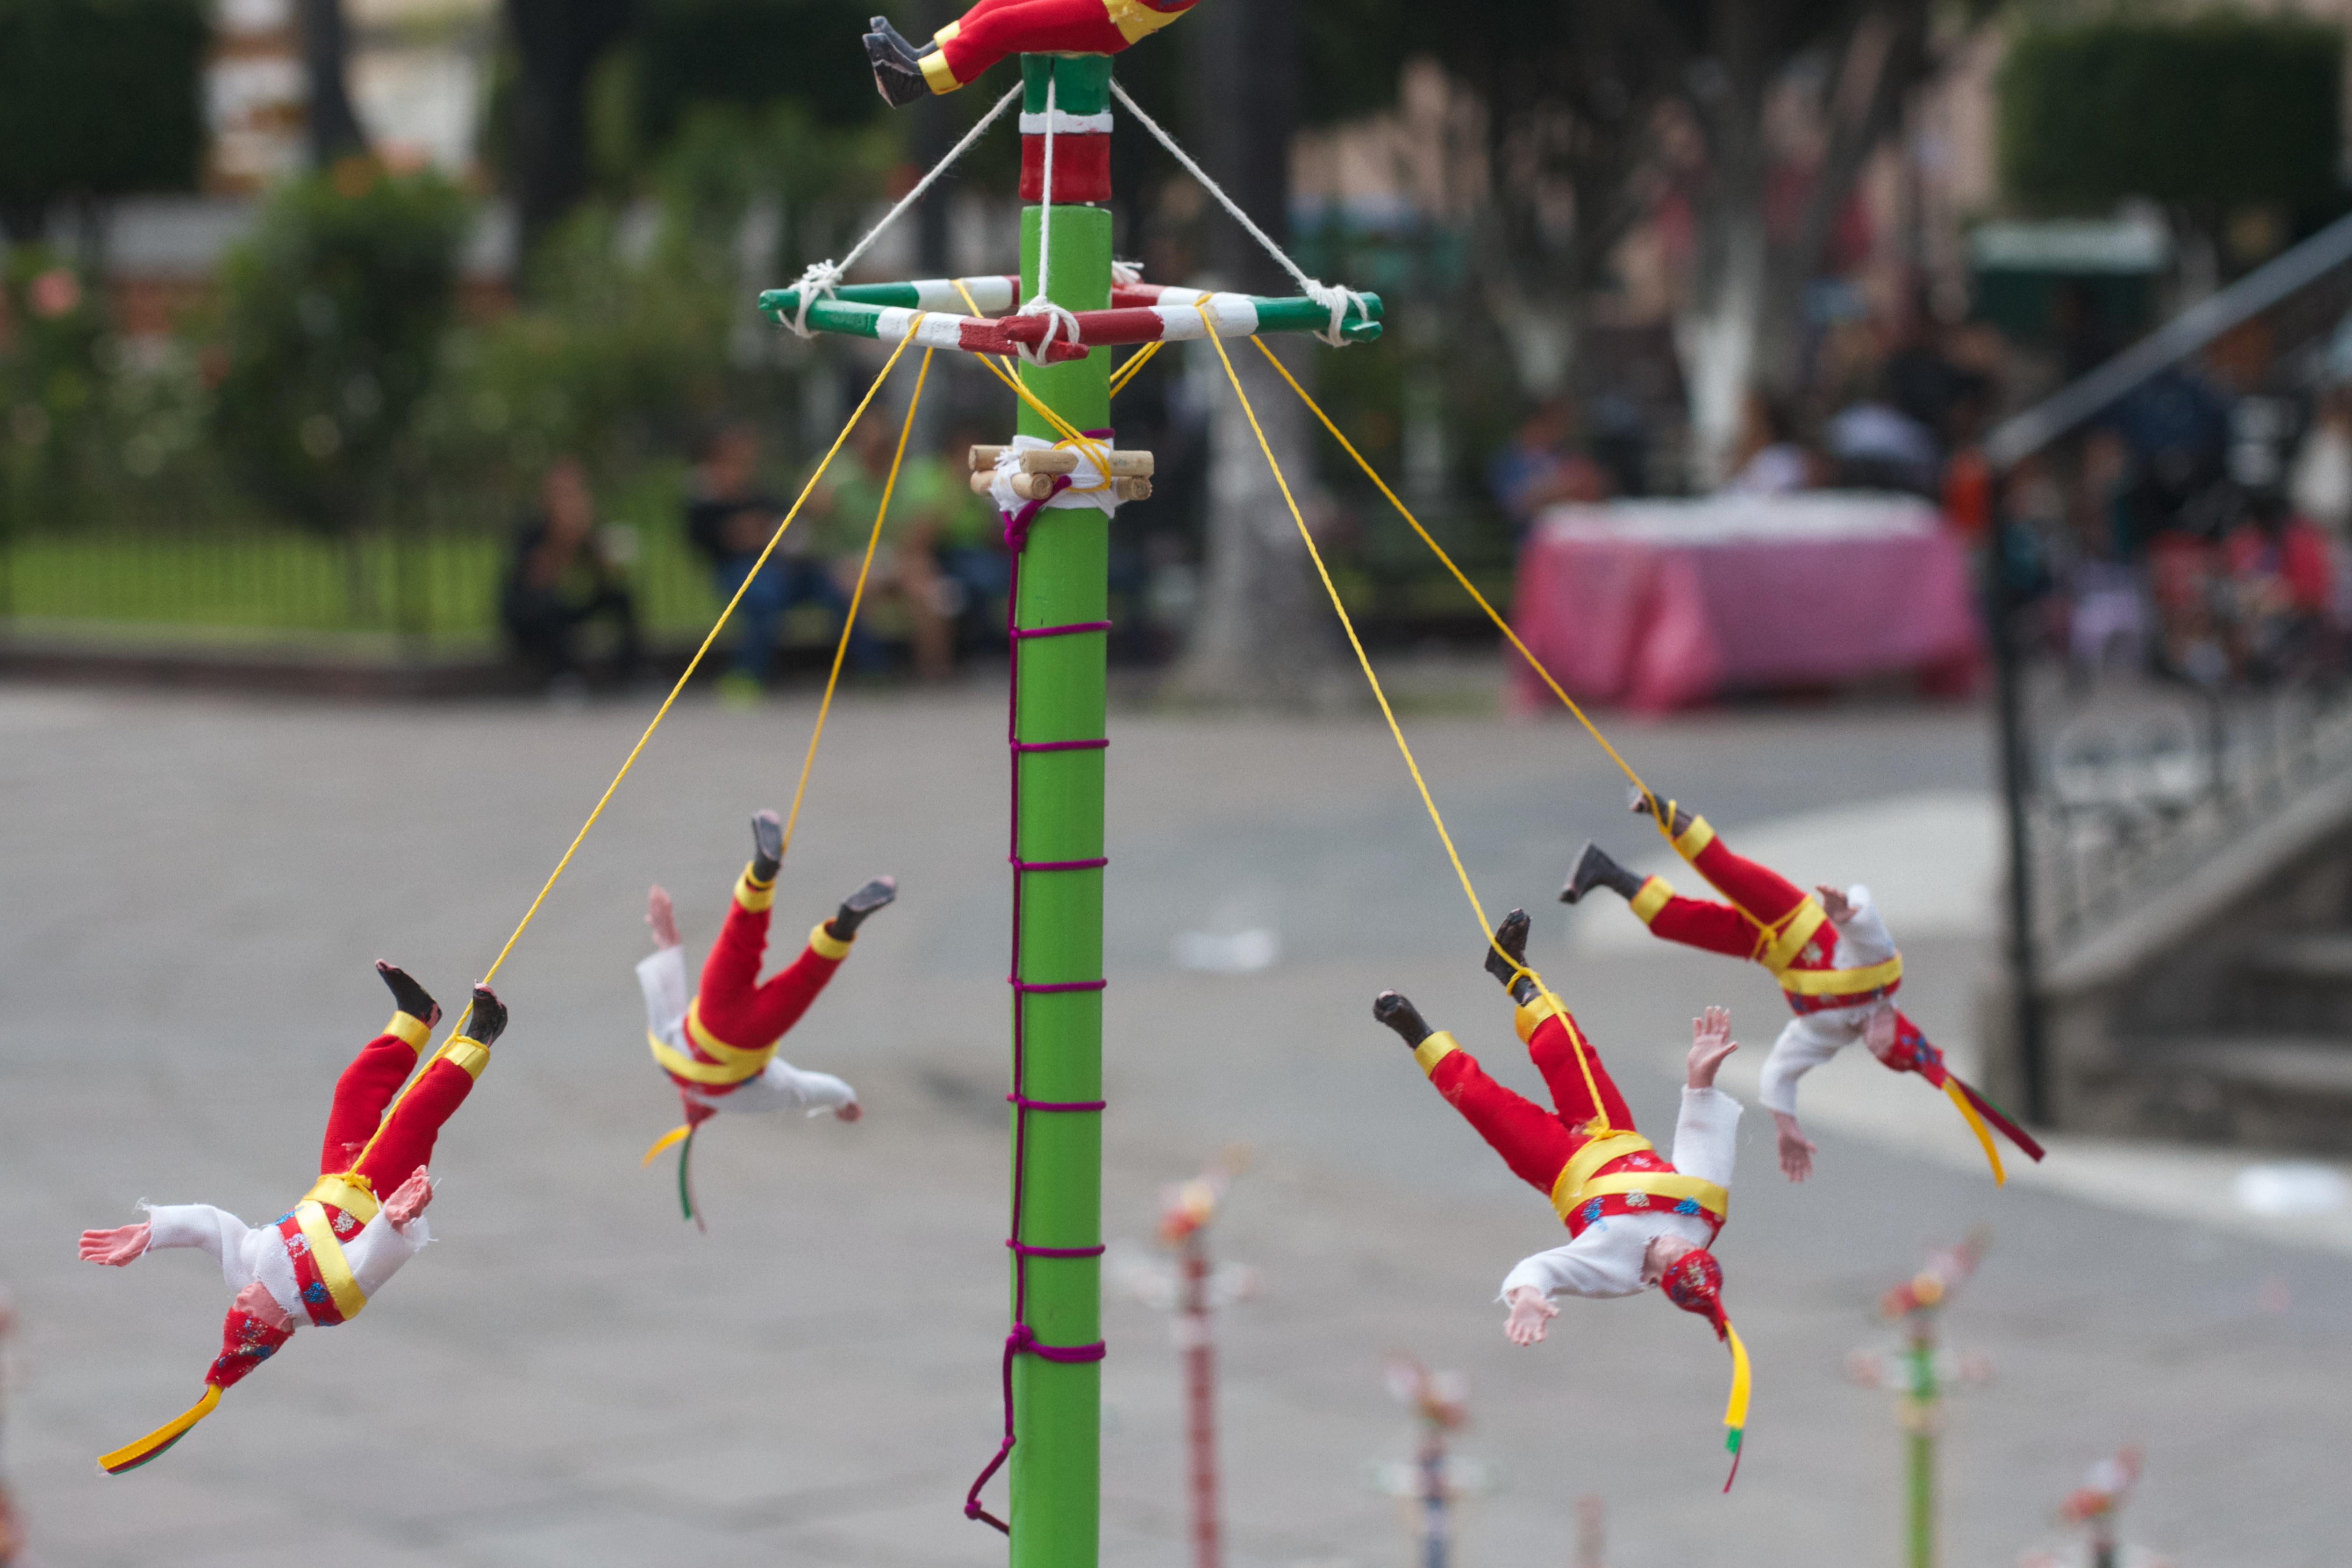
toy, sports